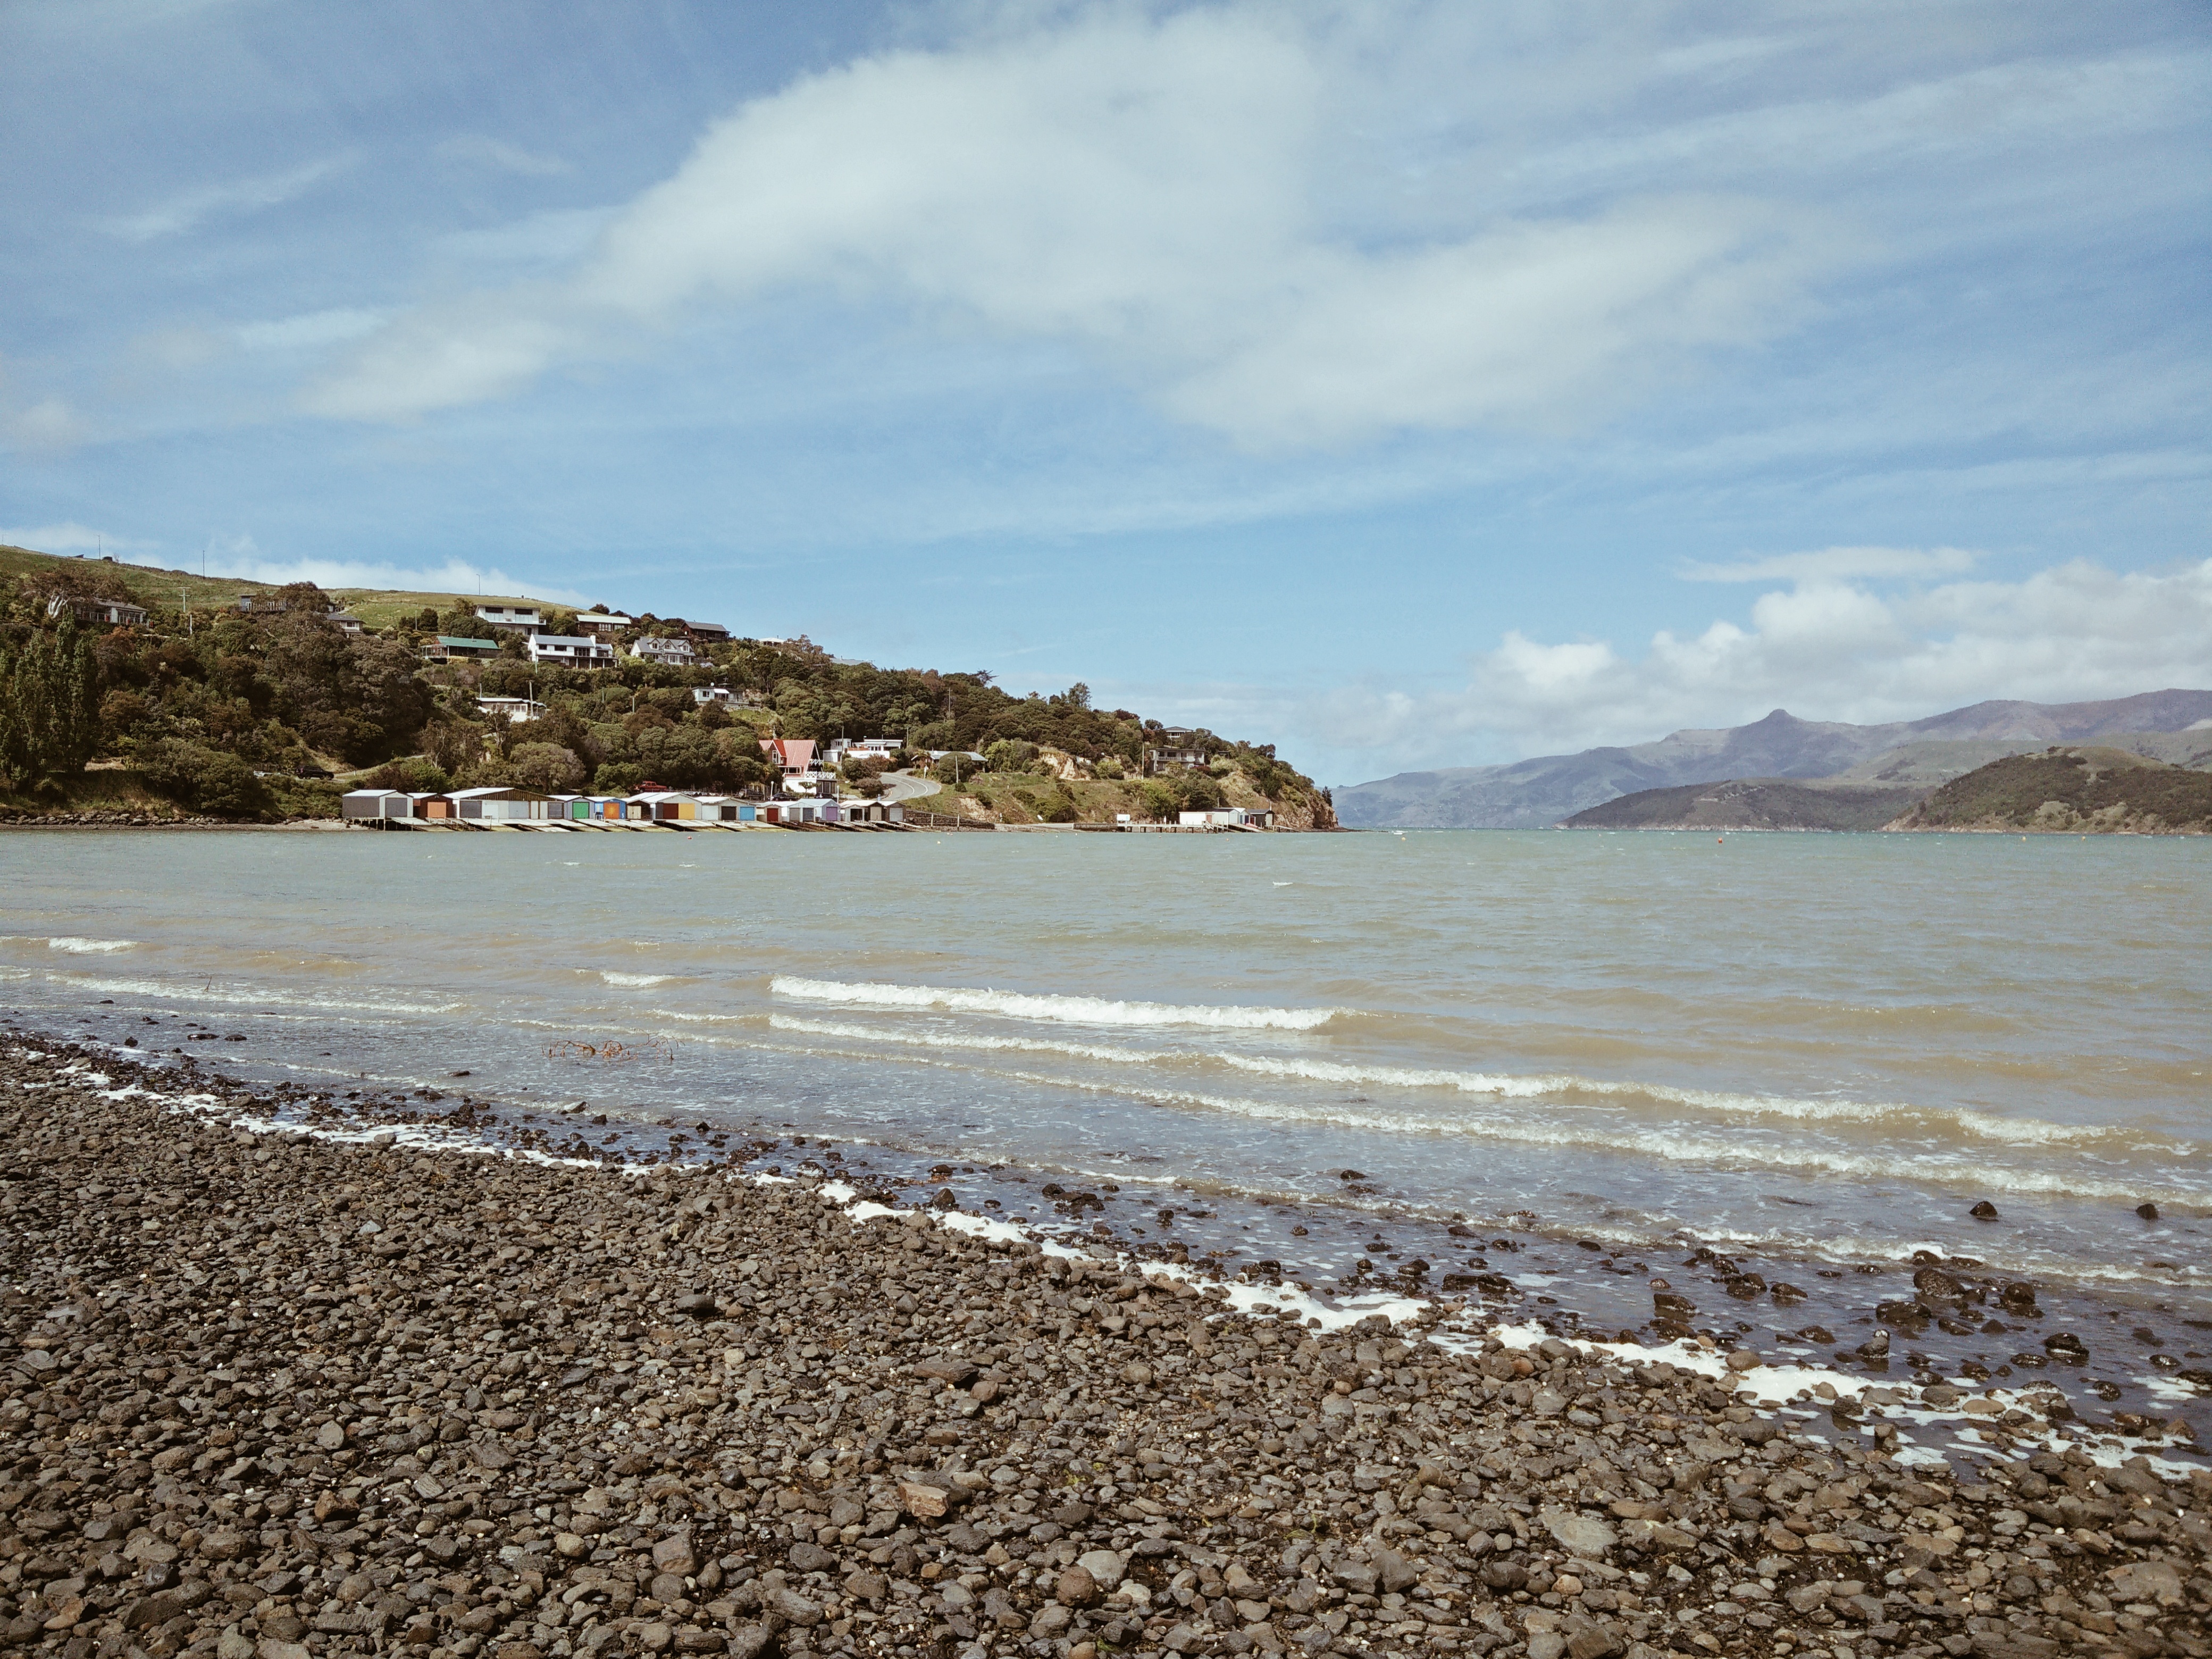
beach, sea, coast, sand, ocean, shore, wave, cliff, cove, bay, material, body of water, cape, wind wave